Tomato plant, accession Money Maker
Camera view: horizontal (90 deg, fisheye); turntable rotation: 120 degrees
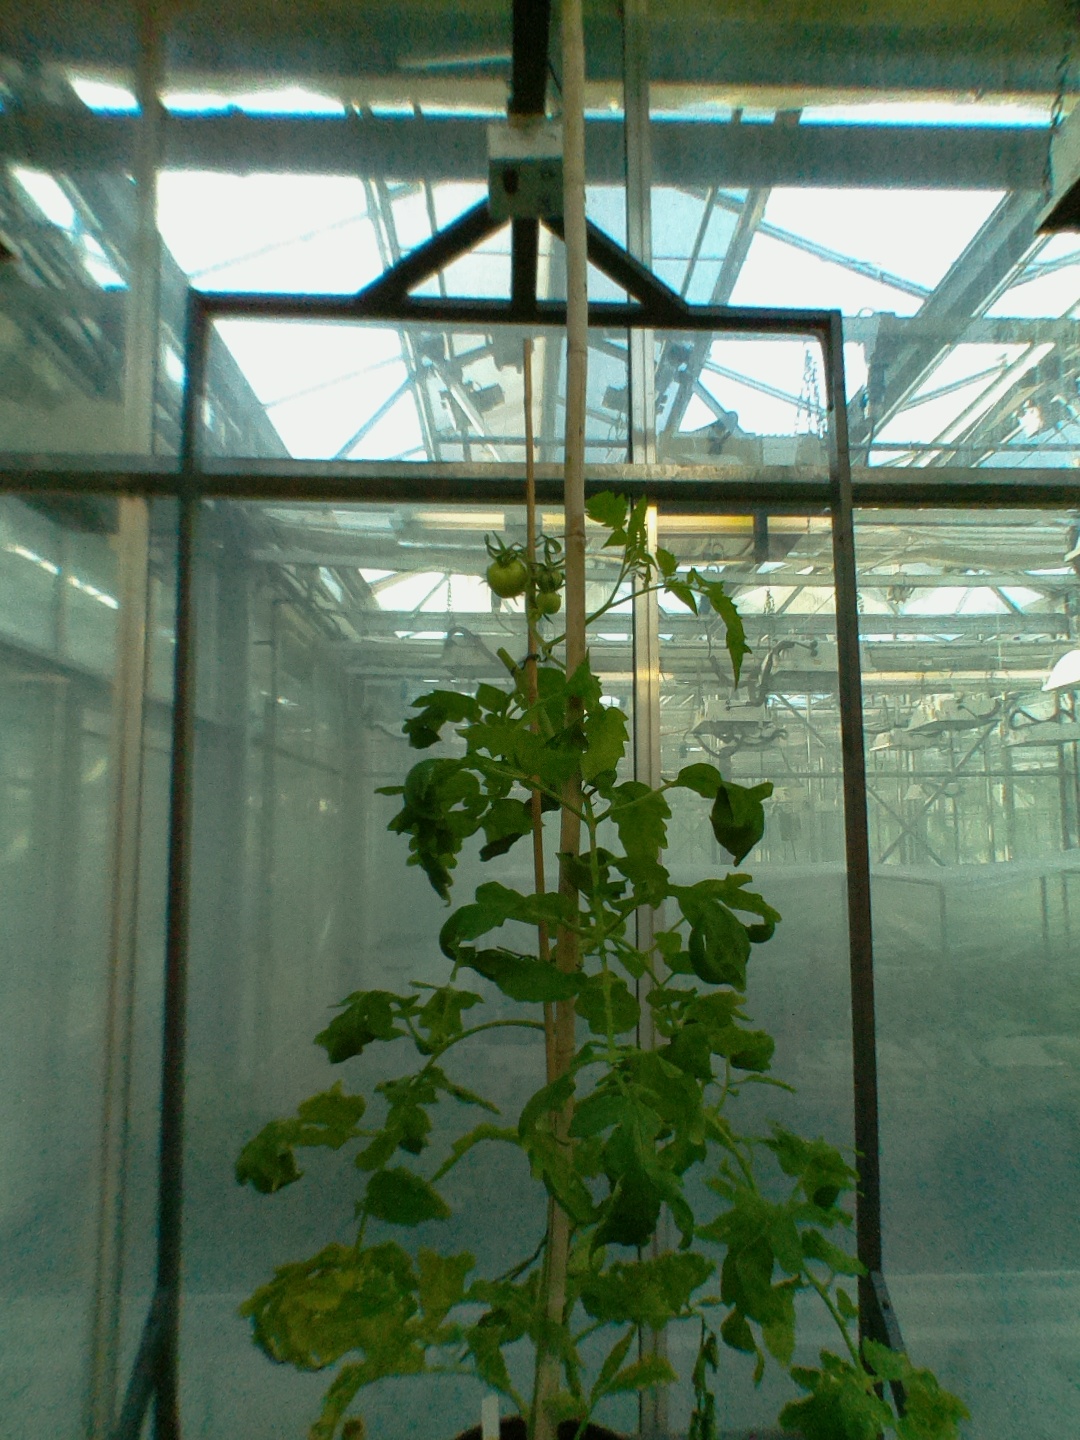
BBCH growth stage 72: 20%-30% of final fruit size